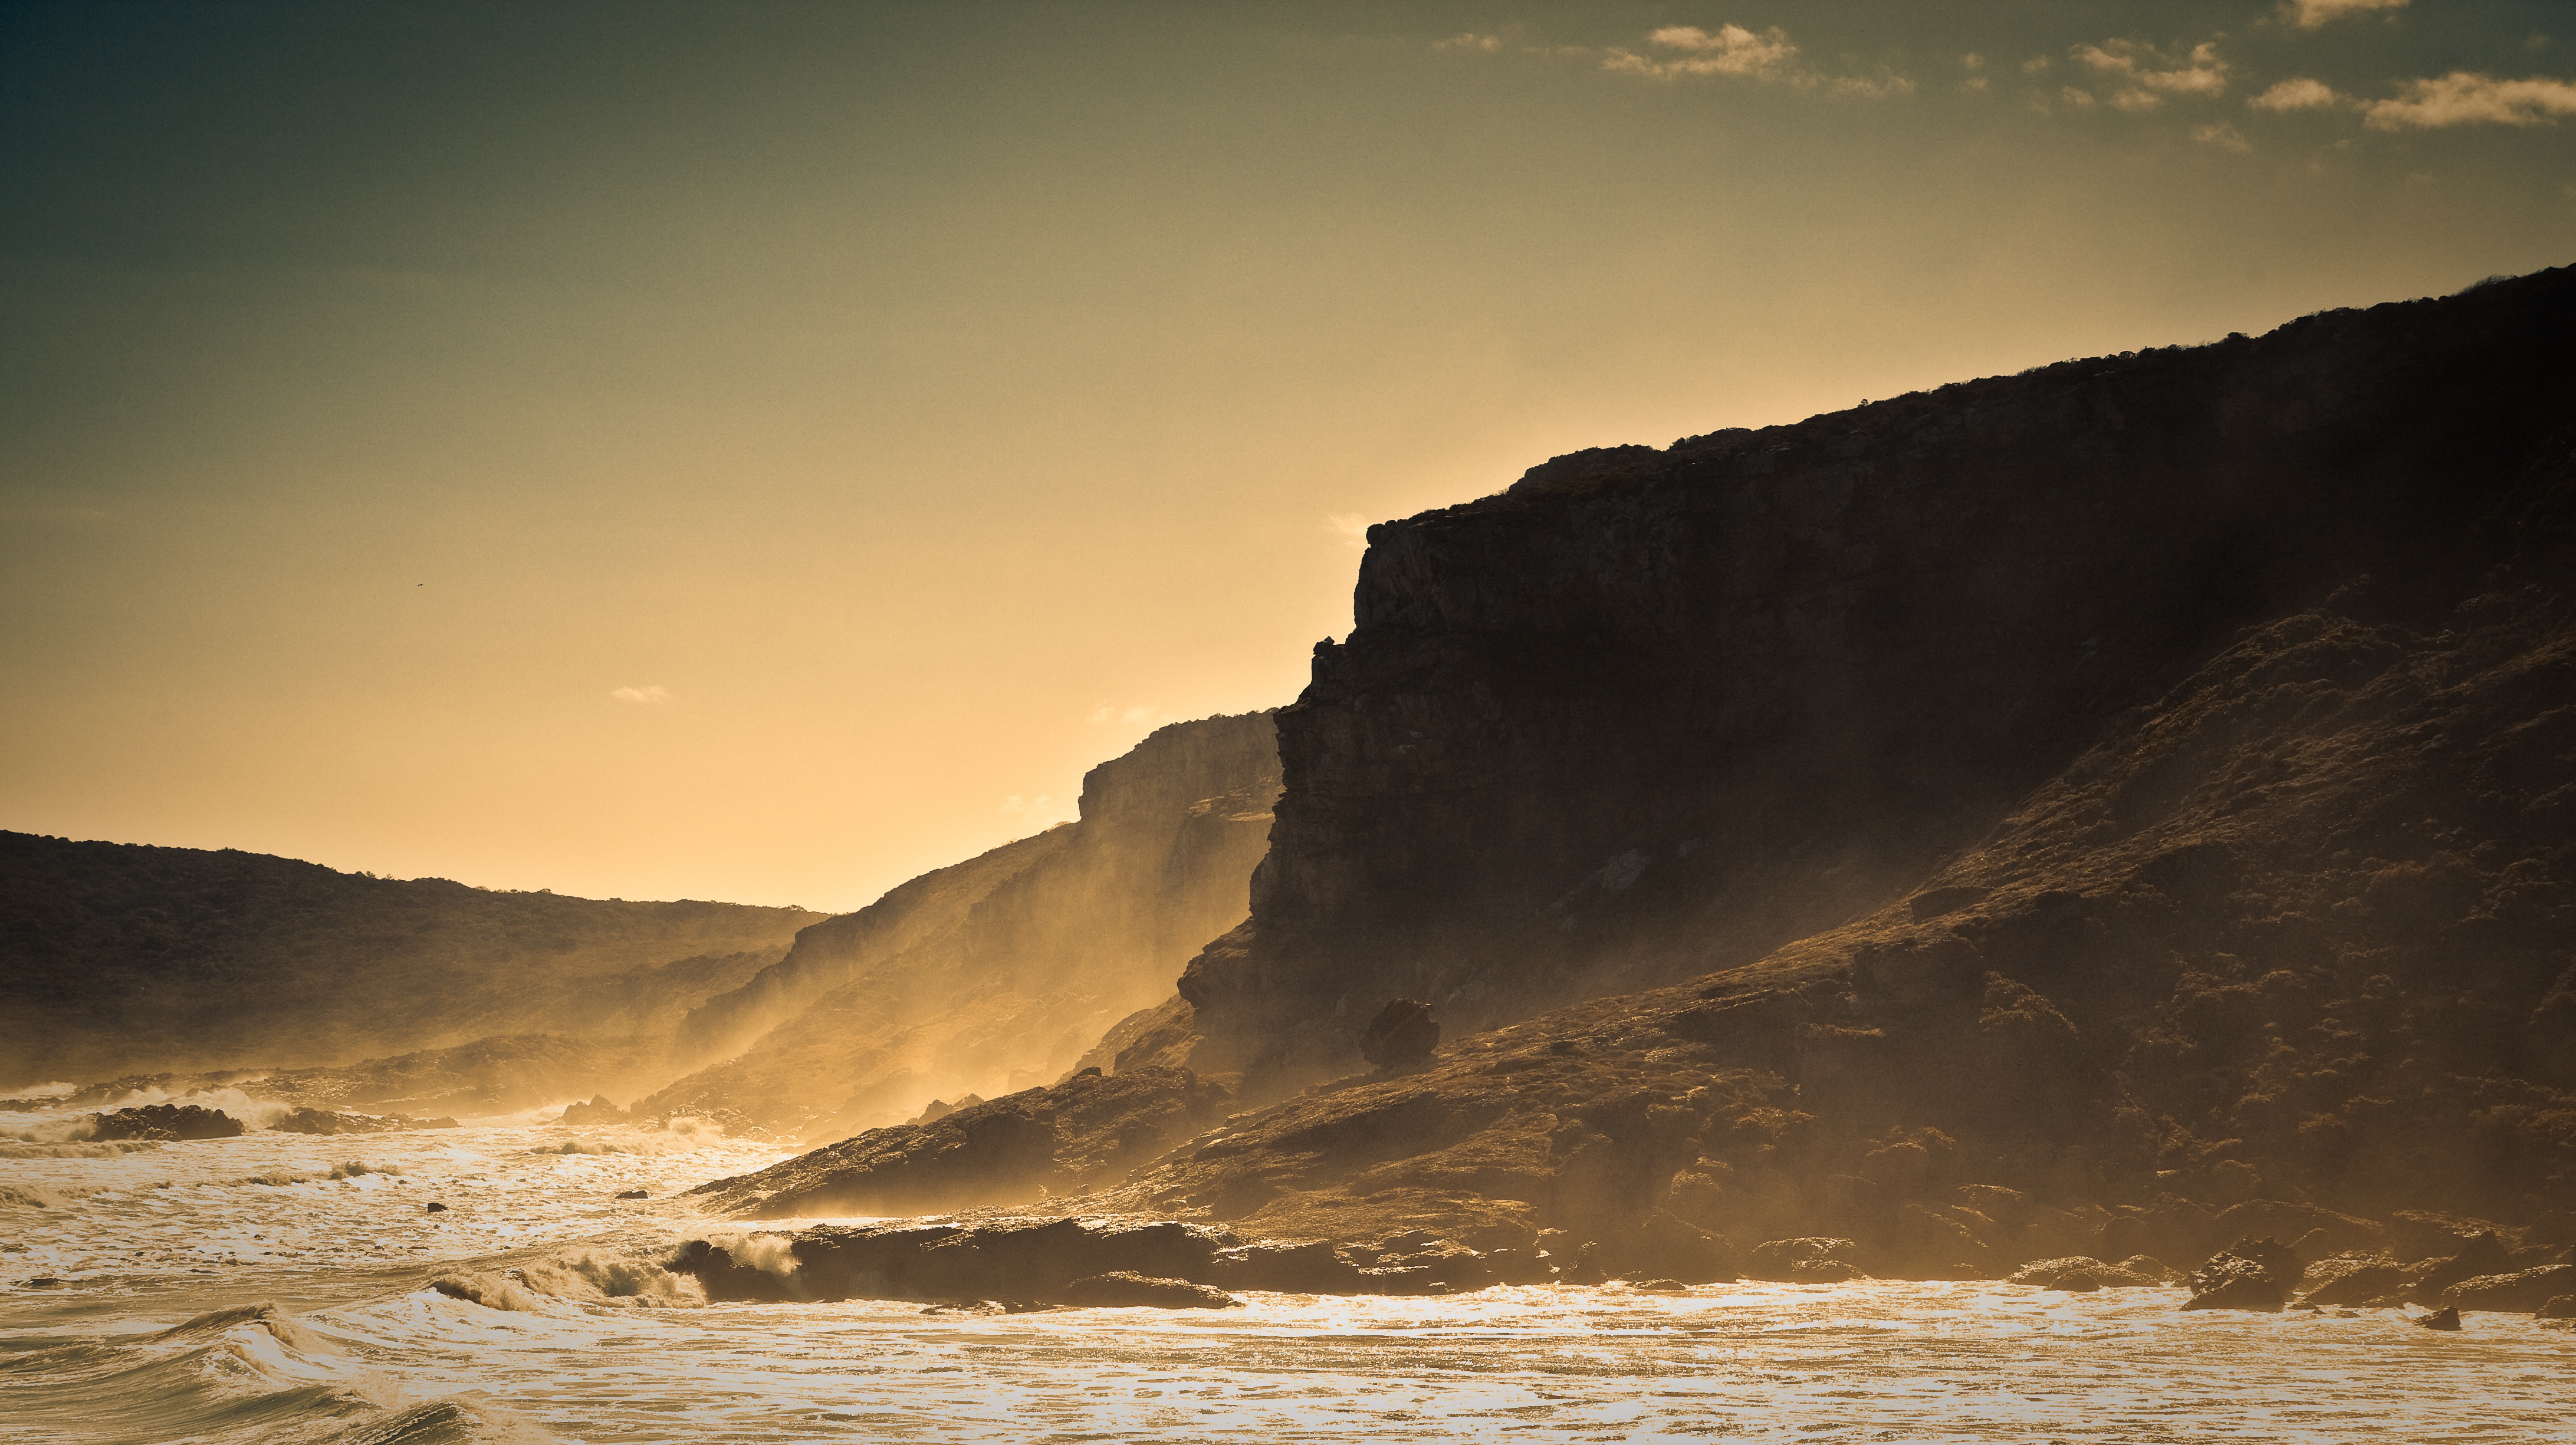
beach, landscape, sea, coast, nature, sand, rock, ocean, horizon, mountain, cloud, sky, sun, sunrise, sunset, mist, sunlight, morning, shore, wave, dawn, river, cliff, dusk, evening, reflection, weather, bay, rough, terrain, body of water, landform, atmospheric phenomenon, mountainous landforms, wind wave